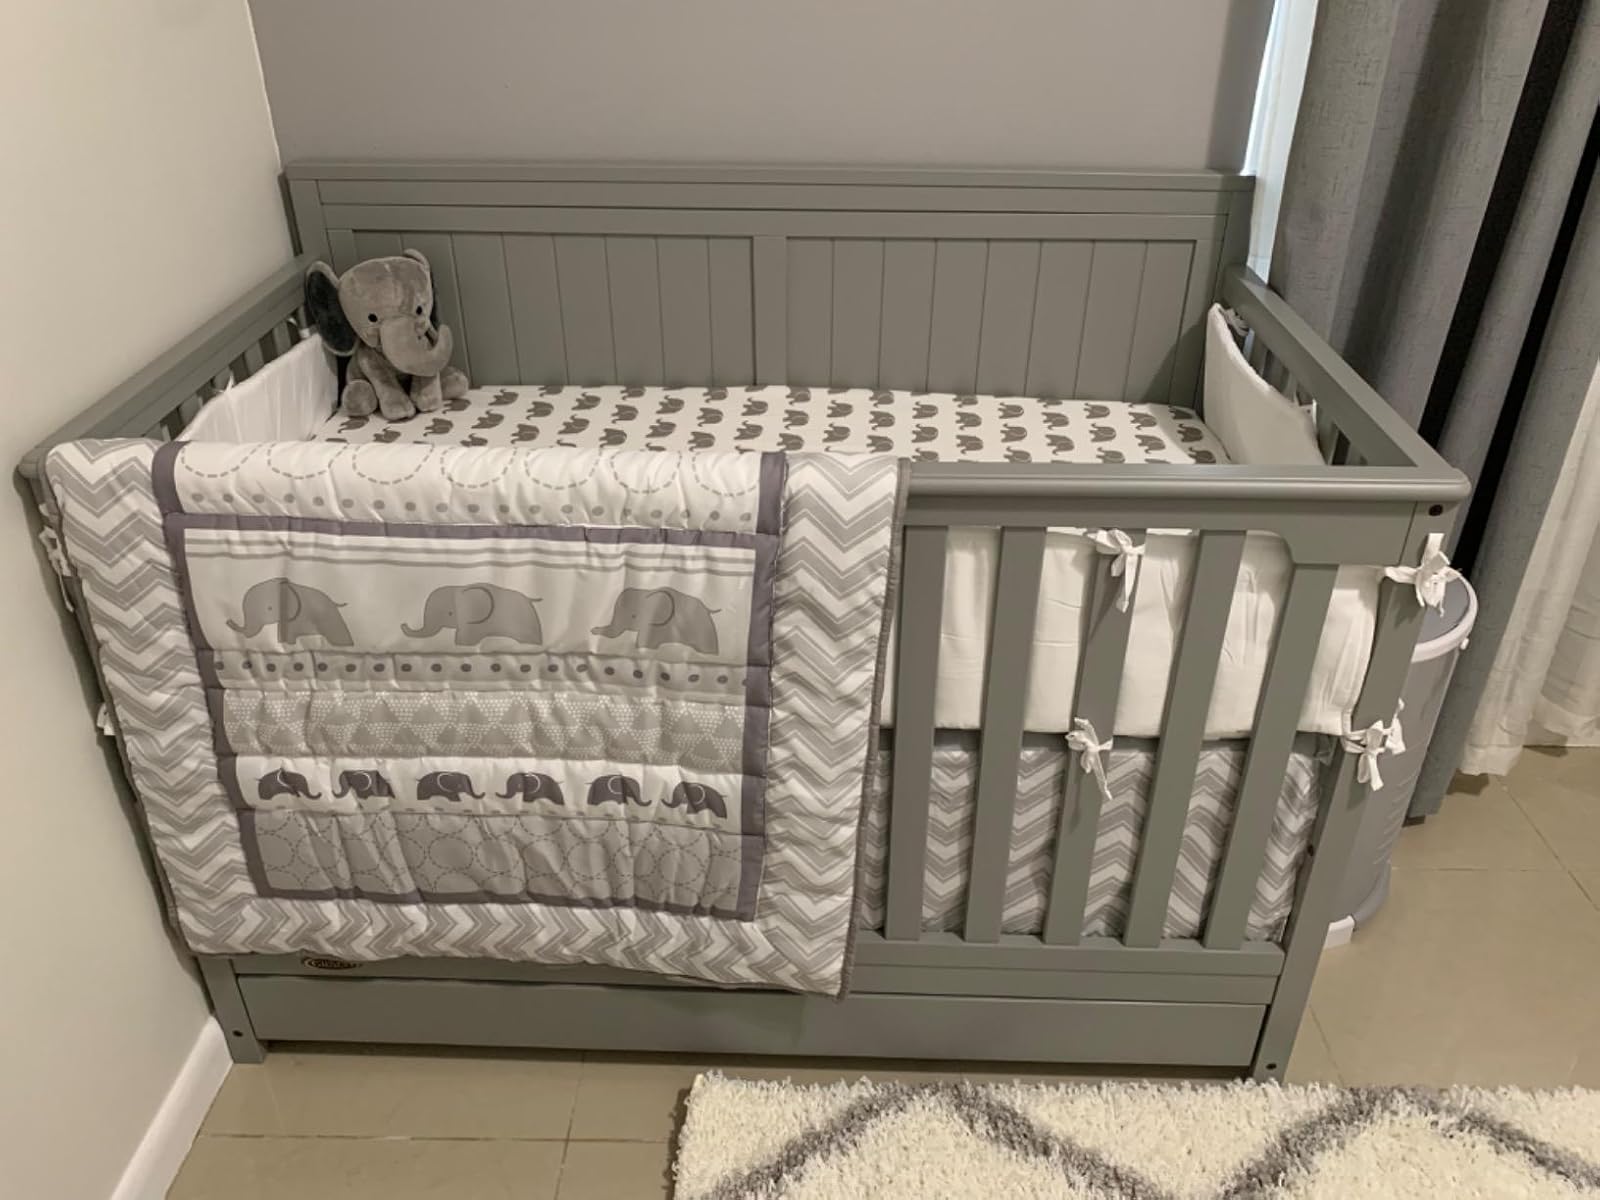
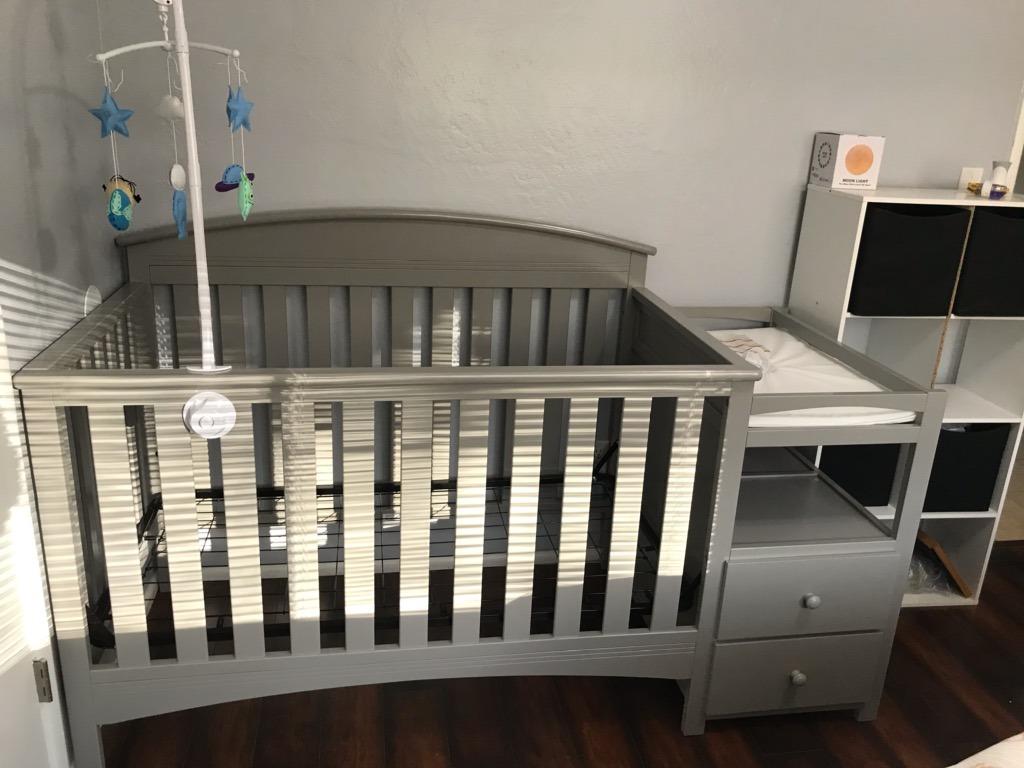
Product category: products_crib
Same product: no